Andrea Bertolacci

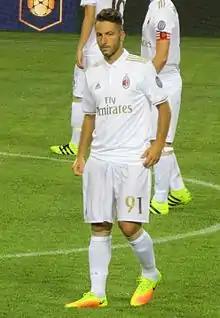
Bertolacci with AC Milan in July 2016

Andrea Bertolacci (born 11 January 1991) is an Italian professional footballer who plays as a midfielder.